Grand Prix Circuit (video game)

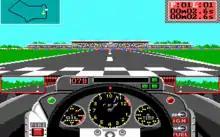
Qualification screenshot

The McLaren-Honda turbo is the most powerful car in the game but is also the most difficult car to control. This is the combination that won 15 out of 16 Grands Prix (along with 15 pole positions) in the hands of Ayrton Senna and Alain Prost.